Restore Oregon

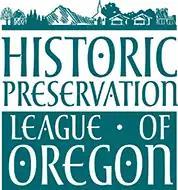
Historic Preservation League of Oregon logo, 2009–July 2013

Restore Oregon, formerly the Historic Preservation League of Oregon (HPLO), is a 501(c)(3) nonprofit corporation with a mission to "Preserve, Reuse, and Pass Forward Oregon’s Historic Resources to Ensure Livable, Sustainable Communities." Formed in Eugene, Oregon, in 1976, Restore Oregon was officially incorporated in 1977 and relocated to Portland, Oregon, soon thereafter. In addition to the Board of Directors, Restore Oregon has several active volunteer committees and a regional and topical Board of Advisors. As of February 2009, Peggy Moretti serves as the organization’s Executive Director. Known for 37 years as the Historic Preservation League of Oregon, the group announced in July 2013 that it was changing its name to Restore Oregon.